The Sun (New York City)

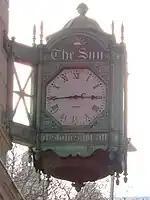
The clock of the "Sun Building" on Broadway, Manhattan, near Chambers Streets

"The Sun" began publication in New York on September 3, 1833, as a morning newspaper edited by Benjamin Day (1810–1889), with the slogan "It Shines for All". It cost only one penny (equivalent to ¢ in ), was easy to carry, and had illustrations and crime reporting popular with working-class readers.